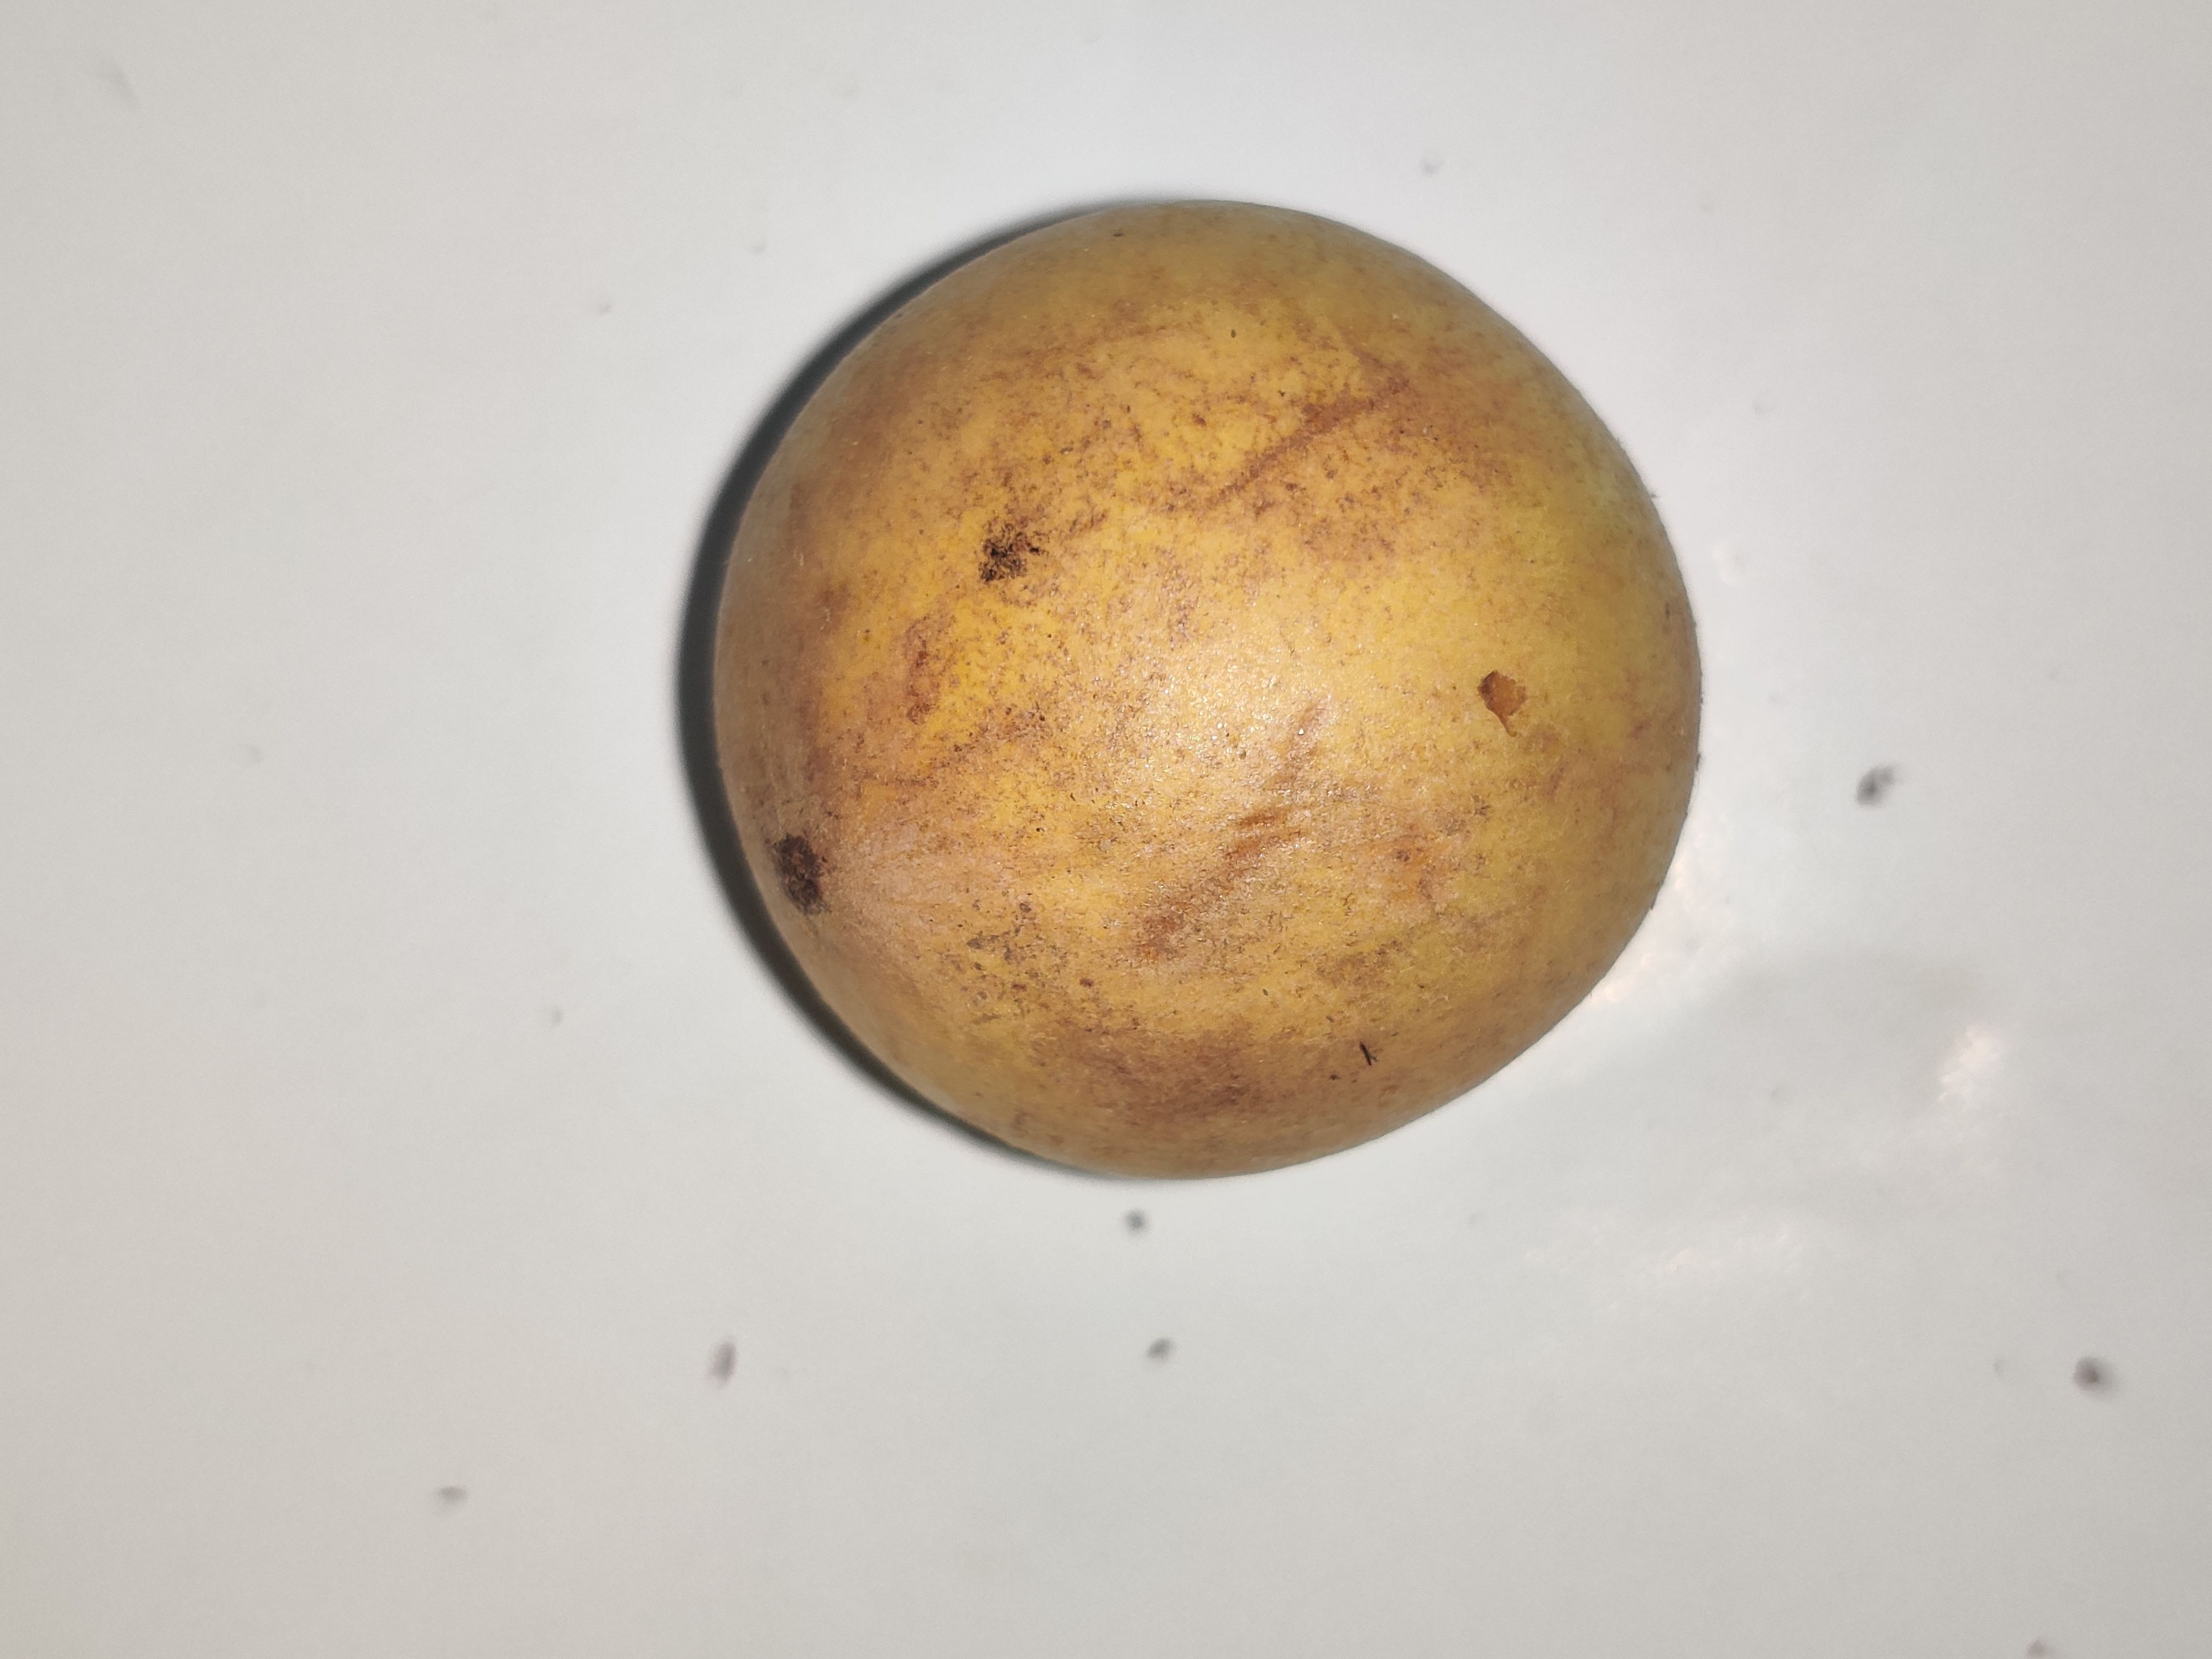
Fruit: burmese-grape
Grade: 1st-grade